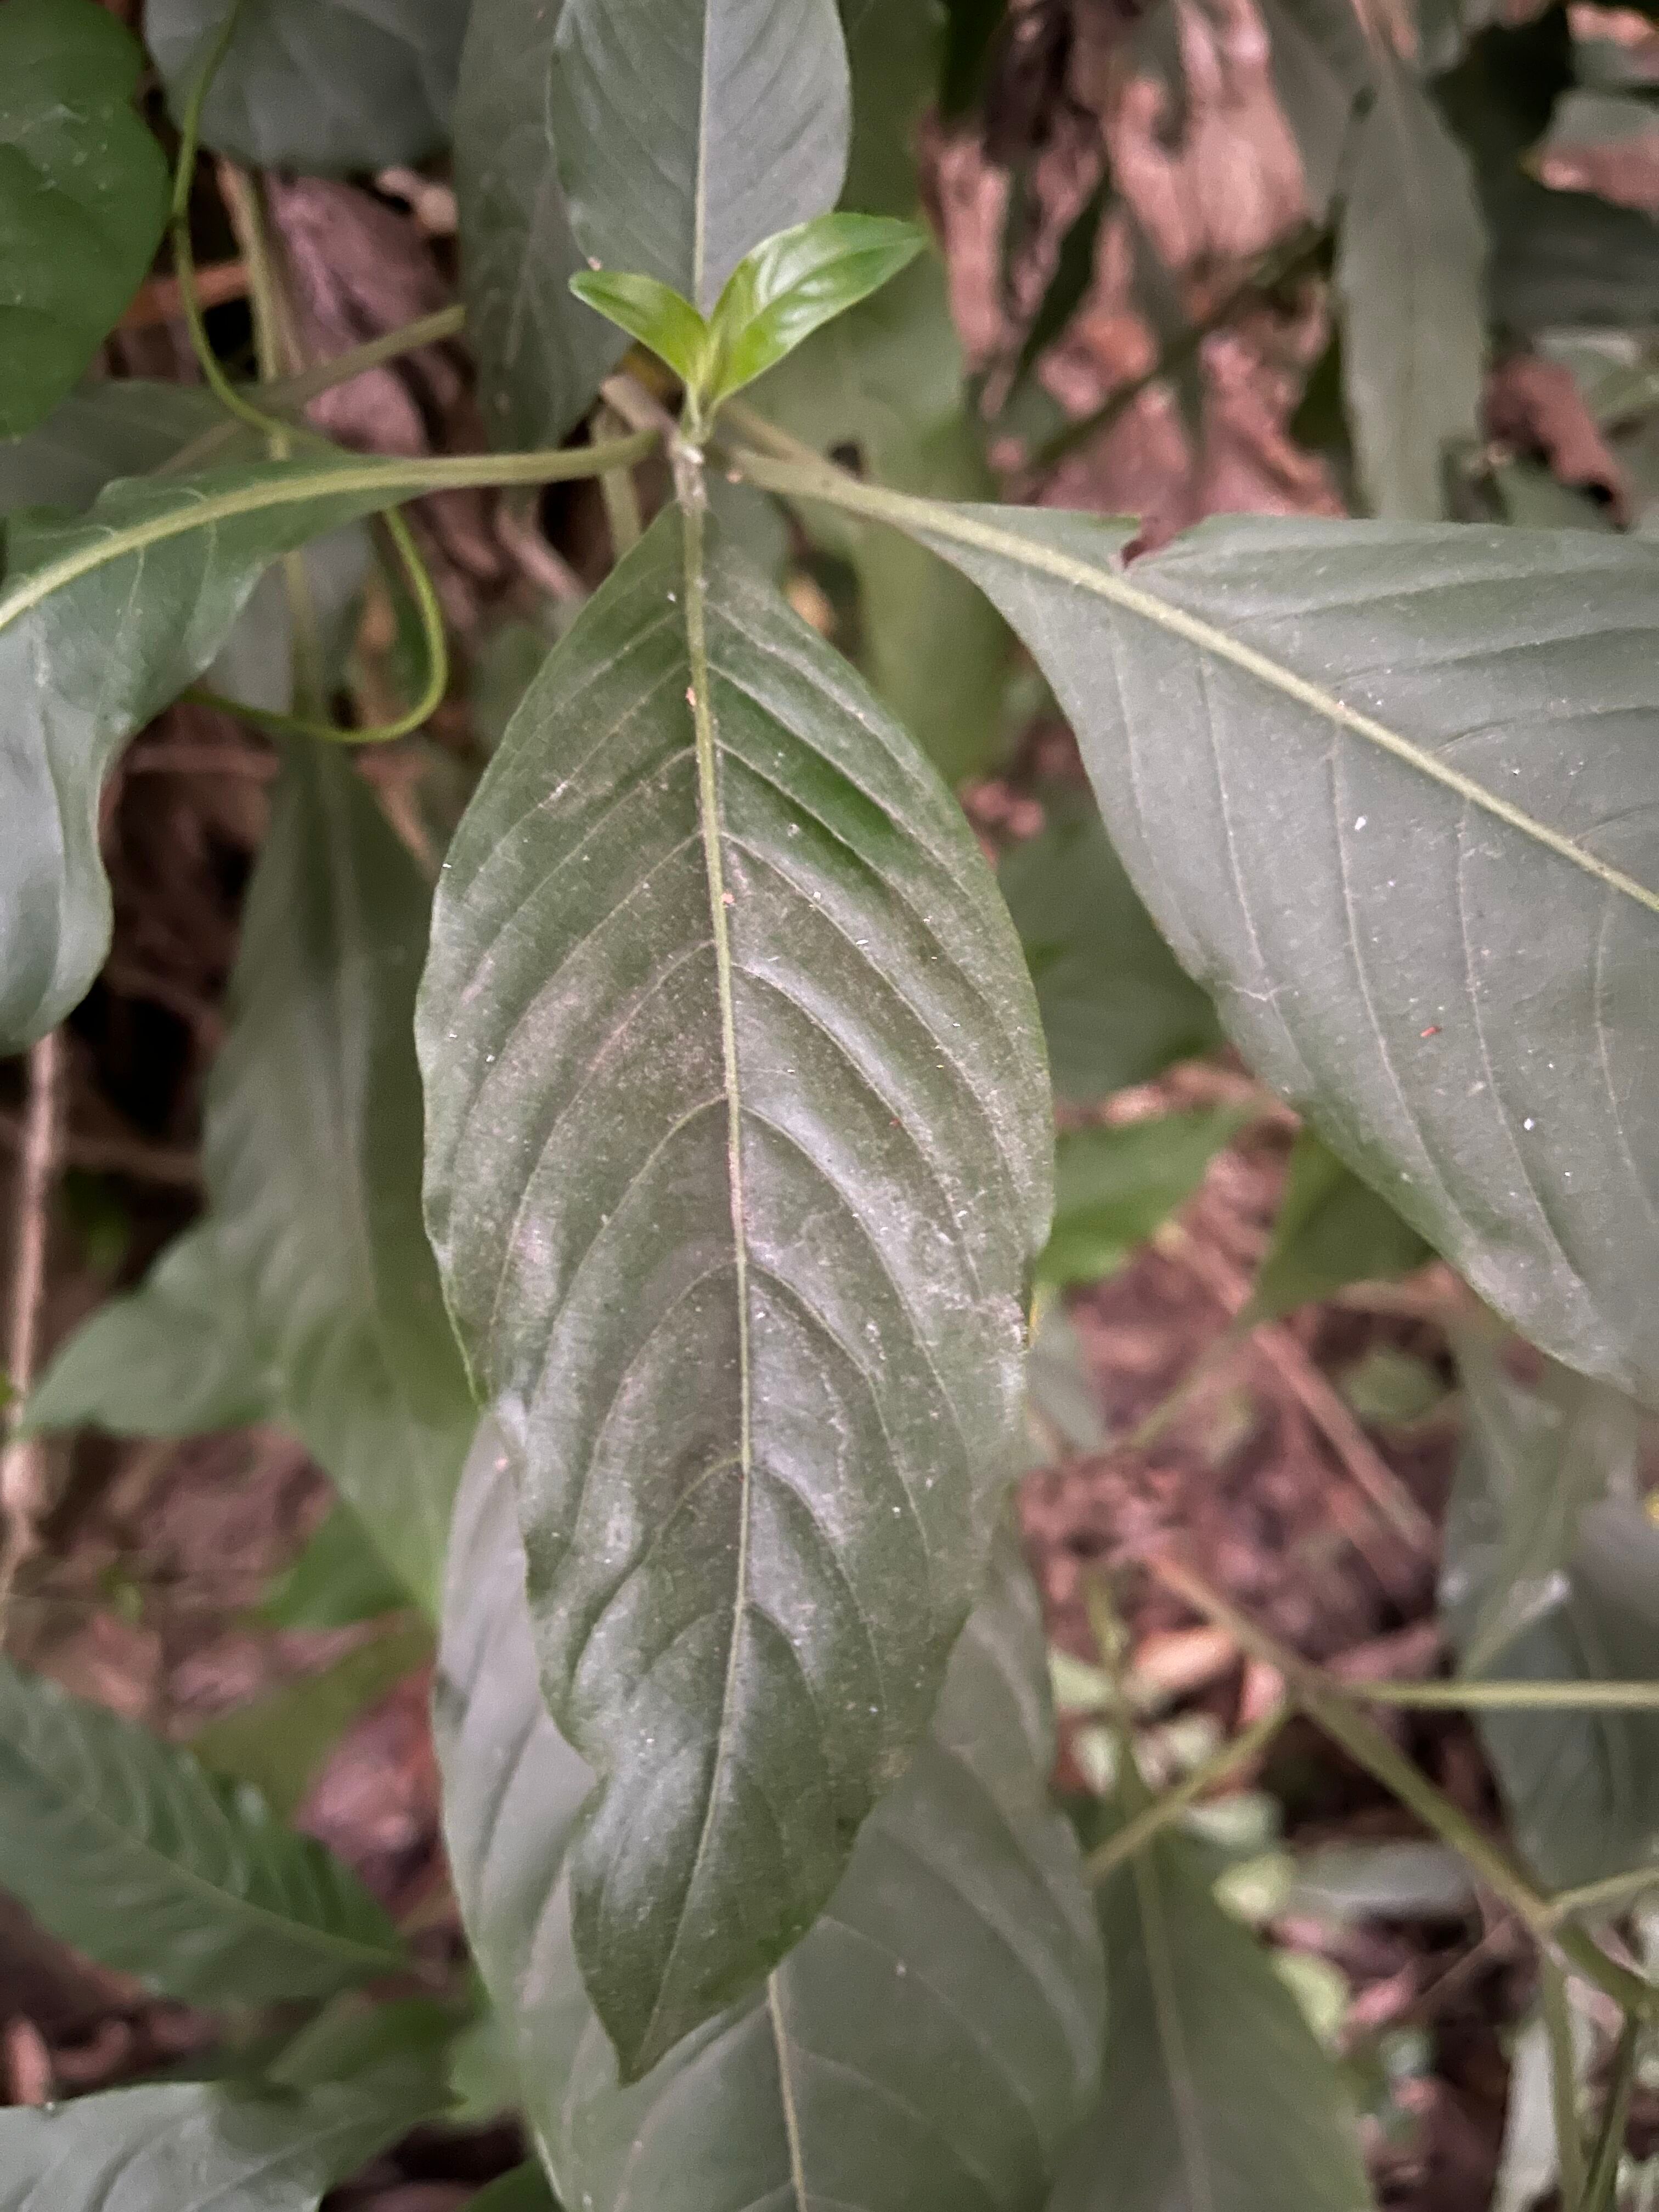
Plant species: justicia-adhatoda